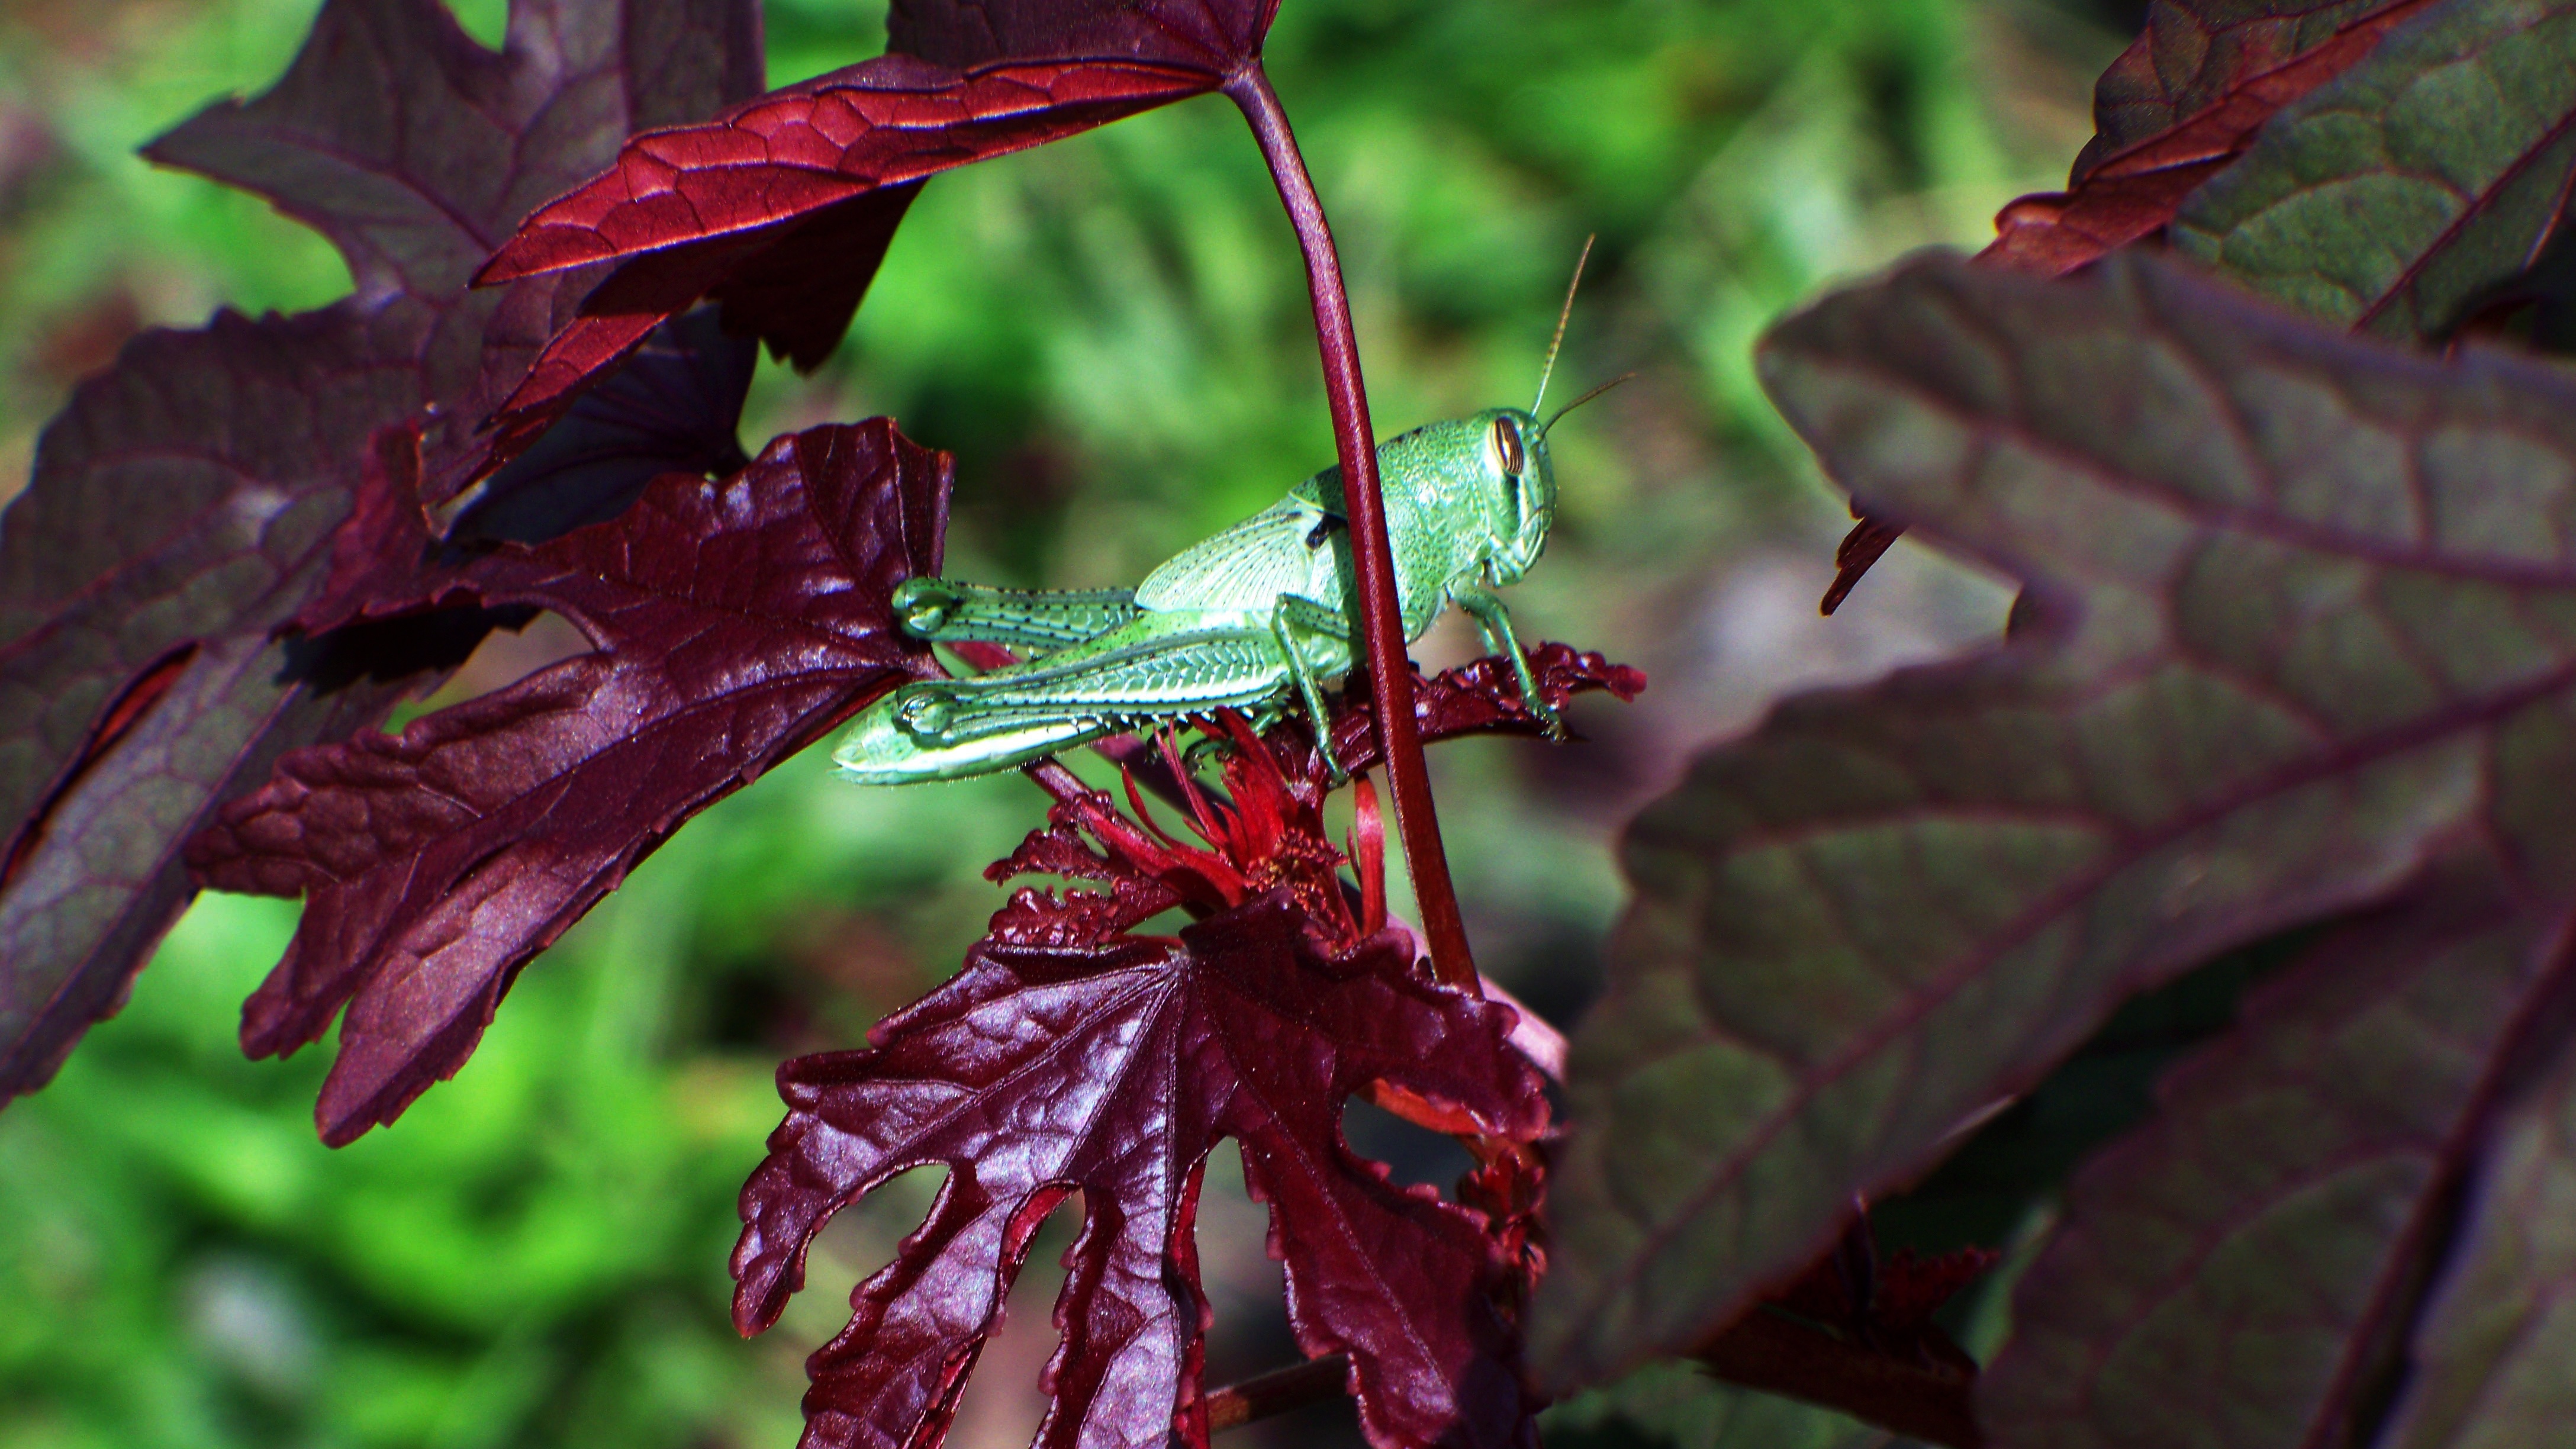
tree, nature, plant, leaf, flower, petal, green, red, produce, insect, autumn, bug, botany, flora, fauna, maple, invertebrate, wildflower, close up, shrub, hibiscus, grasshopper, macro photography, flowering plant, plant stem, land plant